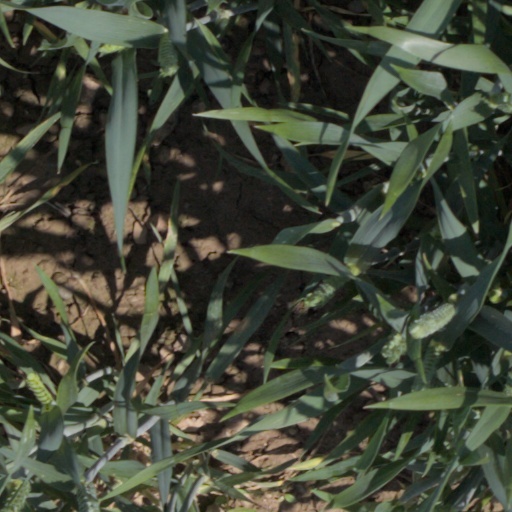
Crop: wheat